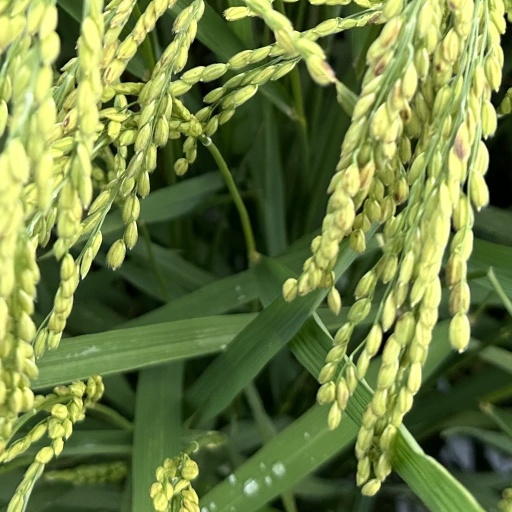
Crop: rice